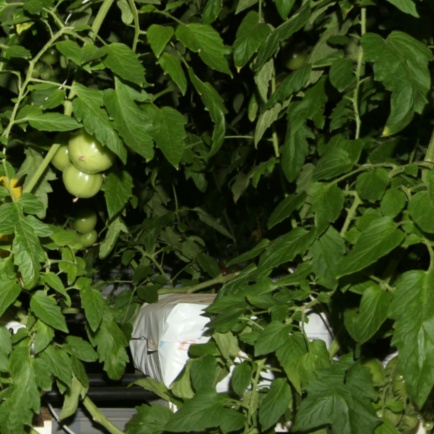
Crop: tomato